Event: Nepal Earthquake
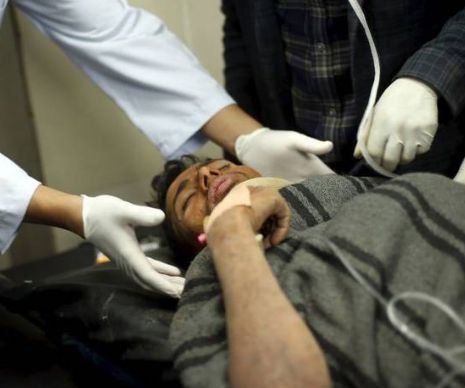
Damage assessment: no_damage